Bugandi

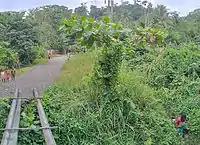
Improvised bridge on Mountain Crescent

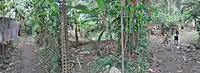
Typical foot lanes. Note the WW2 parts used as fence post.

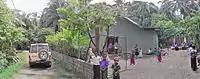
Seventh Day Adventist church

Heavy rains in 2005 resulted in the Morobe administration highlighting the vulnerability of the city to the weather and recommending that a major rehabilitation programme be started immediately to reforest the surrounding hills behind the city to prevent soil erosion. This problem has been exacerbated as a result of the increased number of squatter settlements.